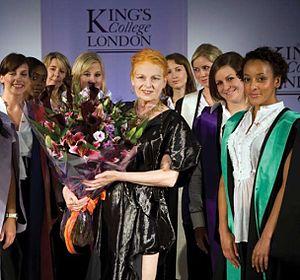
Le King's College London est un prestigieux établissement d'enseignement supérieur britannique, situé à Londres. Fondé en 1829 par le roi George IV et le duc de Wellington, le King's College est l'une des plus anciennes et des plus riches universités anglaises. Cofondateur constitutif de l'Université de Londres, le King's College est également un membre fondateur du Russell Group, du Golden Triangle et se classe parmi les vingt meilleures universités au monde.
Vivienne Westwood, surnommée l'« enfant terrible de la mode », est une styliste britannique, née le 8 avril 1941 à Tintwistle, connue pour ses créations excentriques et colorées, et notamment pour ses chapeaux. Dans les années 1970, elle crée, avec son compagnon de l'époque Malcolm McLaren – par ailleurs manager des Sex Pistols – une boutique de mode qui contribue à lancer la mode punk.